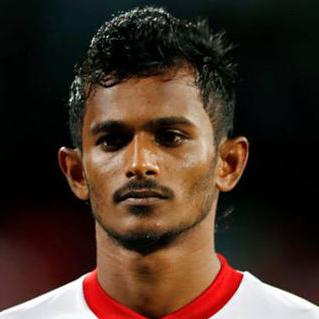
Age: 25